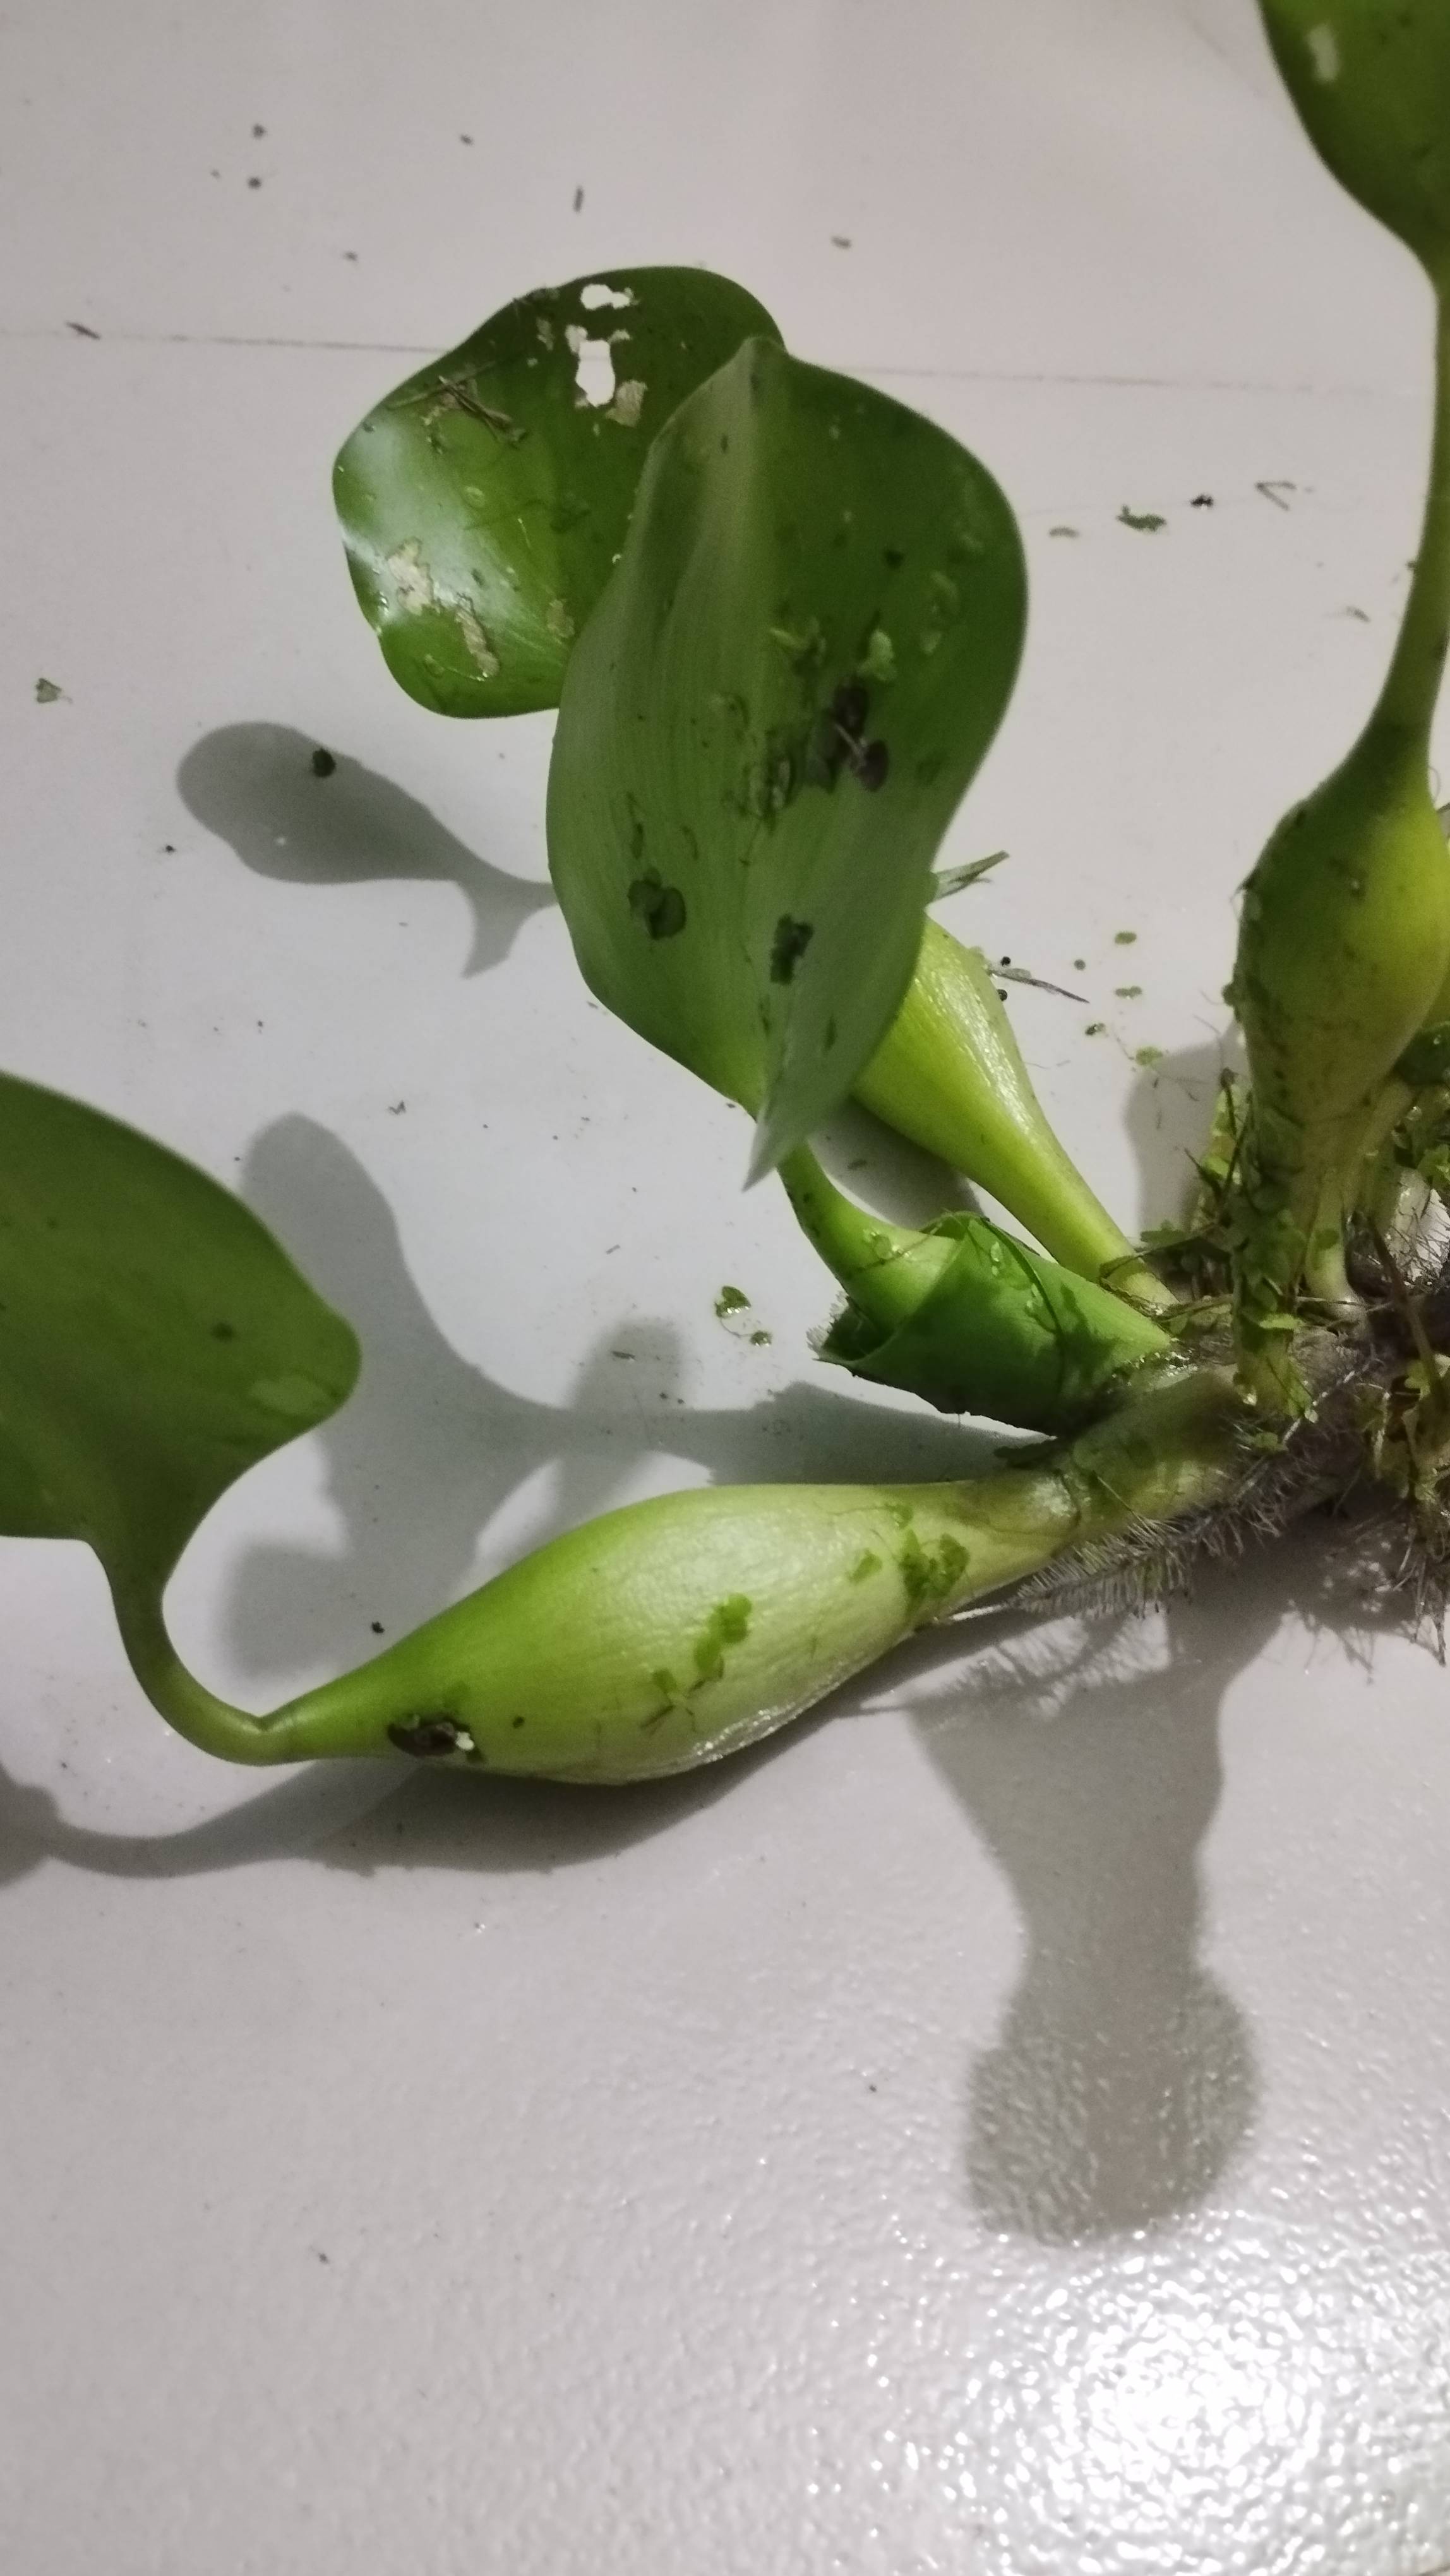
Species: Common Water Hyacinth (Eichornia crassipes)